Peter Behrens

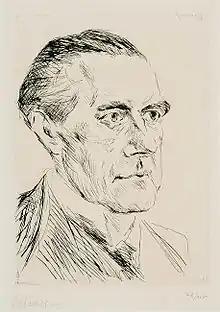
1923 Portrait of Peter Behrens by Max Liebermann

In 1907, AEG ("Allgemeine Elektrizitäts-Gesellschaft") retained Behrens as artistic consultant, and his AEG’s Turbine factory was the first large-scale demonstration of the viability and vitality of the Werkbund's initiatives and objectives. He designed the entire corporate identity (logotype, product design, publicity, etc.) and for that he is considered the first industrial designer in history. He also designed a series of factory buildings for them at their two Berlin factory sites, most famously the 1909 AEG Turbine Factory, at the Moabit site, considered an early example of Modernism. He then went on to design four new buildings at the Humboldthain site, which showed that he was as much interested in massive, bold, classical and picturesque effects depending on the context, as expressing modernity. Since Peter Behrens was a consultant rather than an employee of AEG, he was free to work on other projects, and developed a highly successful architectural practice. In this period his growing office had many students and assistants, some who would go on become leading Modernists, including Ludwig Mies van der Rohe, Le Corbusier, Adolf Meyer, Jean Kramer and Walter Gropius (later to become the first director of the Bauhaus).